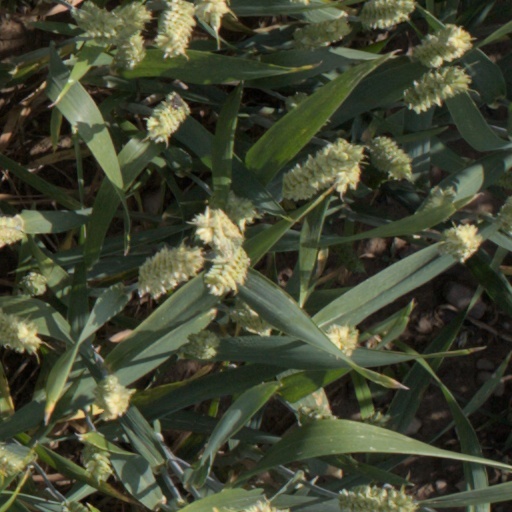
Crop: wheat